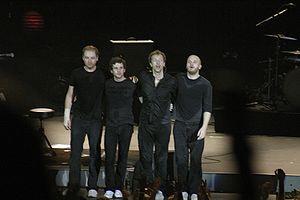
Coldplay en concert au Verizon Wireless Amphitheater à Bonner Springs (Kansas) le 21 septembre 2005
Coldplay est un groupe britannique créé en 1996.